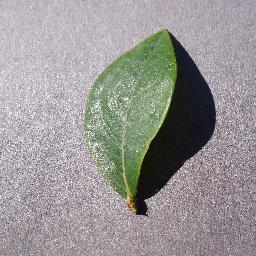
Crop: blueberry
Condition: healthy